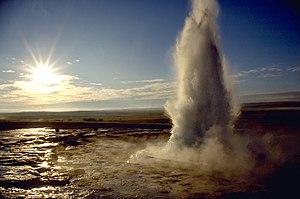
Une éruption du Strokkur, en Islande.
Le tourisme en Islande représente un secteur important de l'économie avec presque 1 million de visiteurs étrangers en 2014, soit le triple de la population du pays. En 2008, l'activité touristique représentait 14 % des revenus du pays et 5,2 % des emplois.